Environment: real
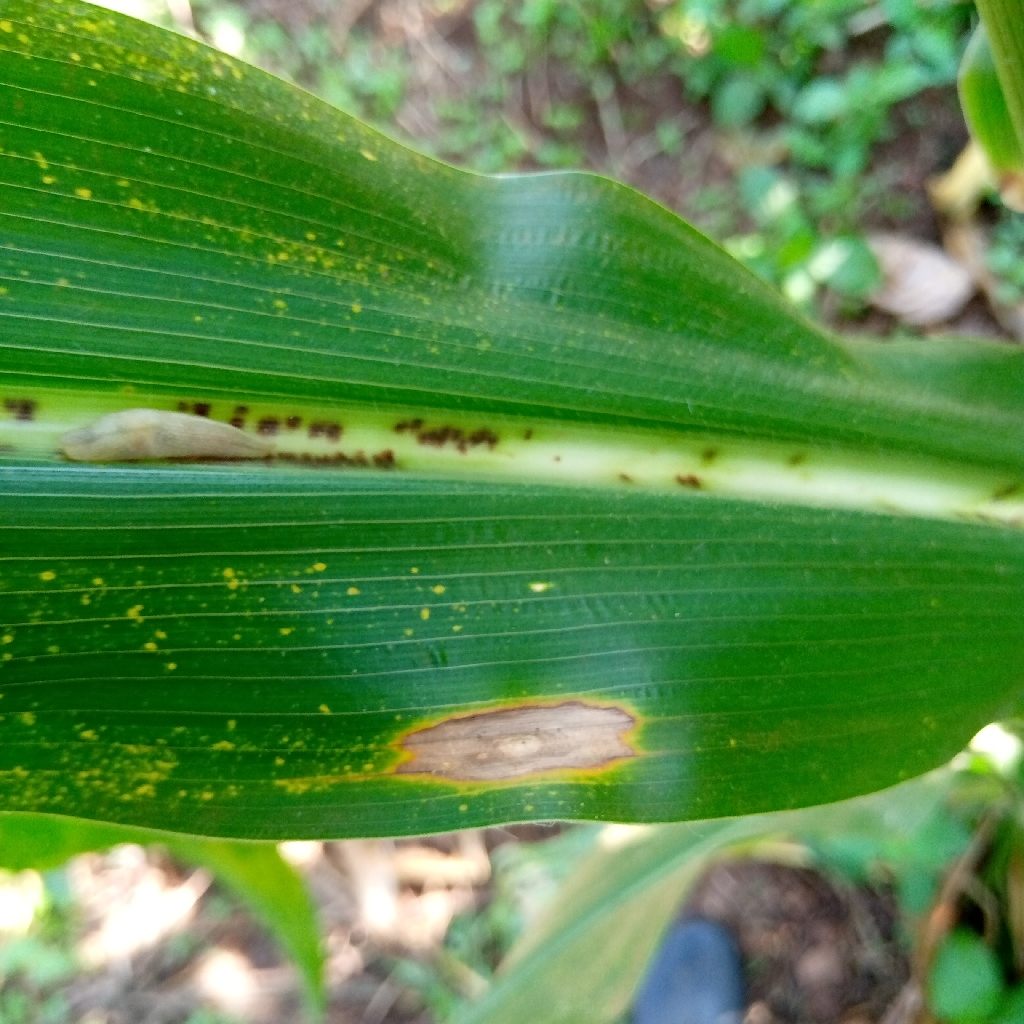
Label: northern_corn_leaf_blight